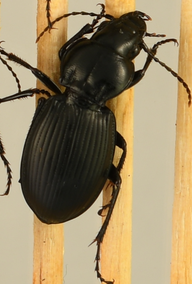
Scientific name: Cyclotrachelus torvus
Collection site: Northern Great Plains Research Laboratory Site (NOGP), plot NOGP_005